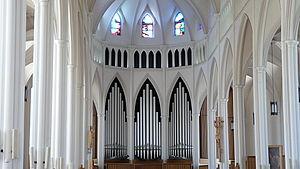
L'orgue Casavant et le choeur de la cathédrale Saint-Germain
La cathédrale Saint-Germain de Rimouski est l'église-mère de l'archidiocèse de Rimouski et la plus grande église de la ville de Rimouski au Québec. Elle est dédiée à l'évêque de Paris Germain d'Auxerre. Elle est fermée depuis novembre 2014 en raison de son mauvais état.